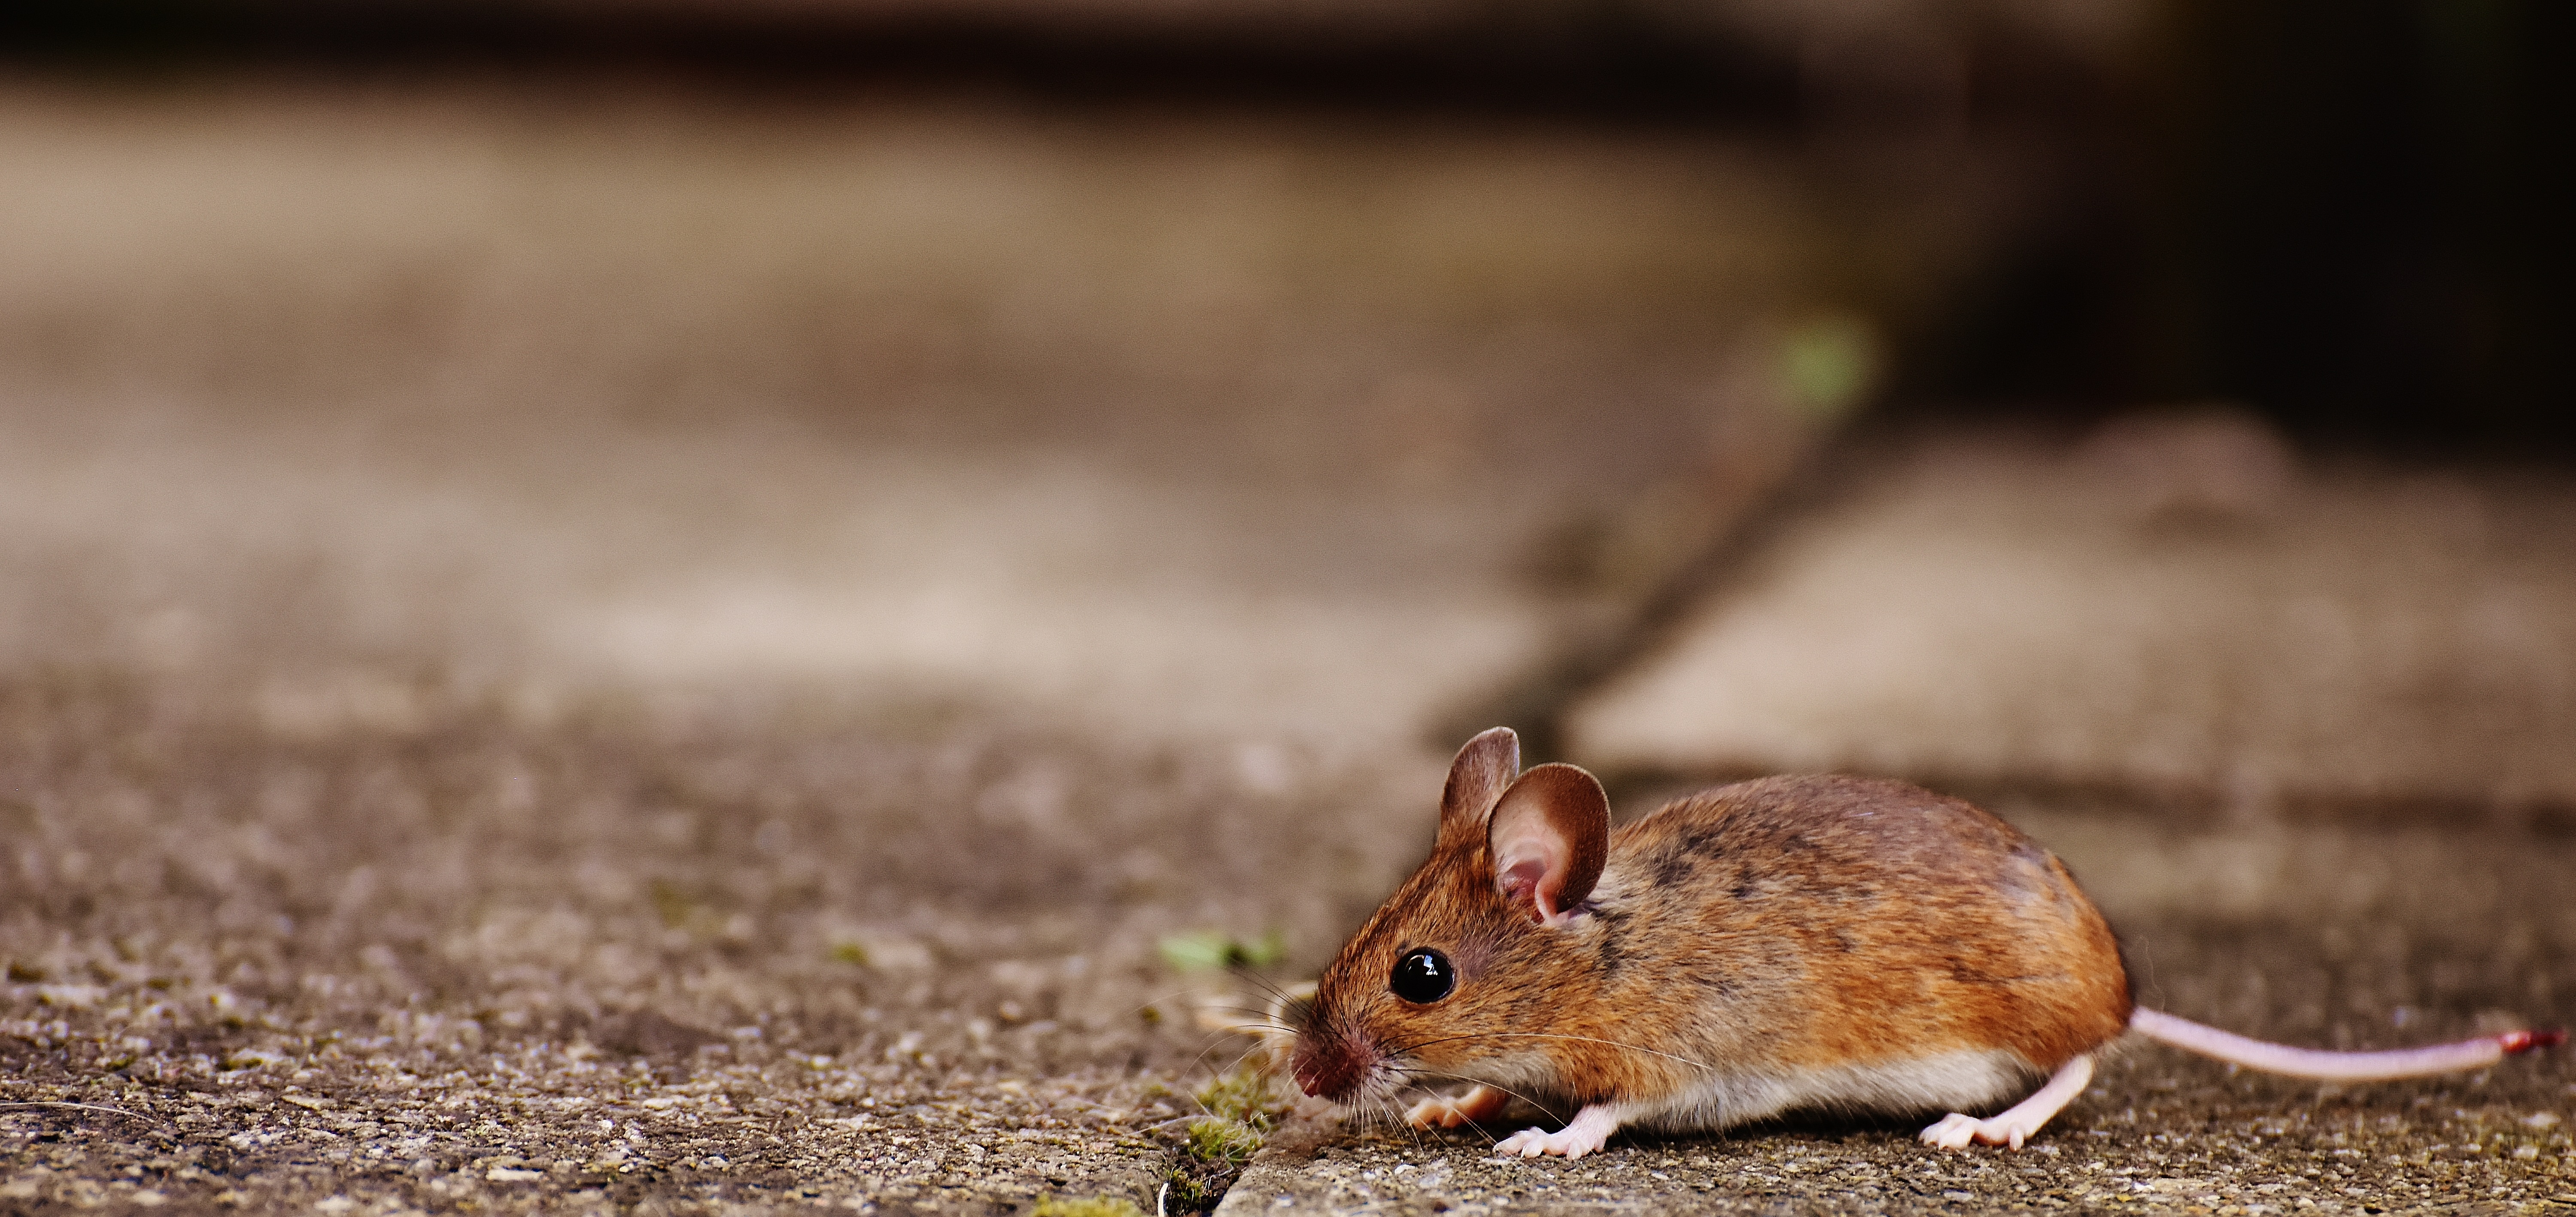
nature, sweet, mouse, animal, cute, wildlife, fur, small, brown, mammal, squirrel, rodent, fauna, whiskers, vertebrate, chipmunk, funny, nager, mice, button eyes, wood mouse, apodemus sylvaticus